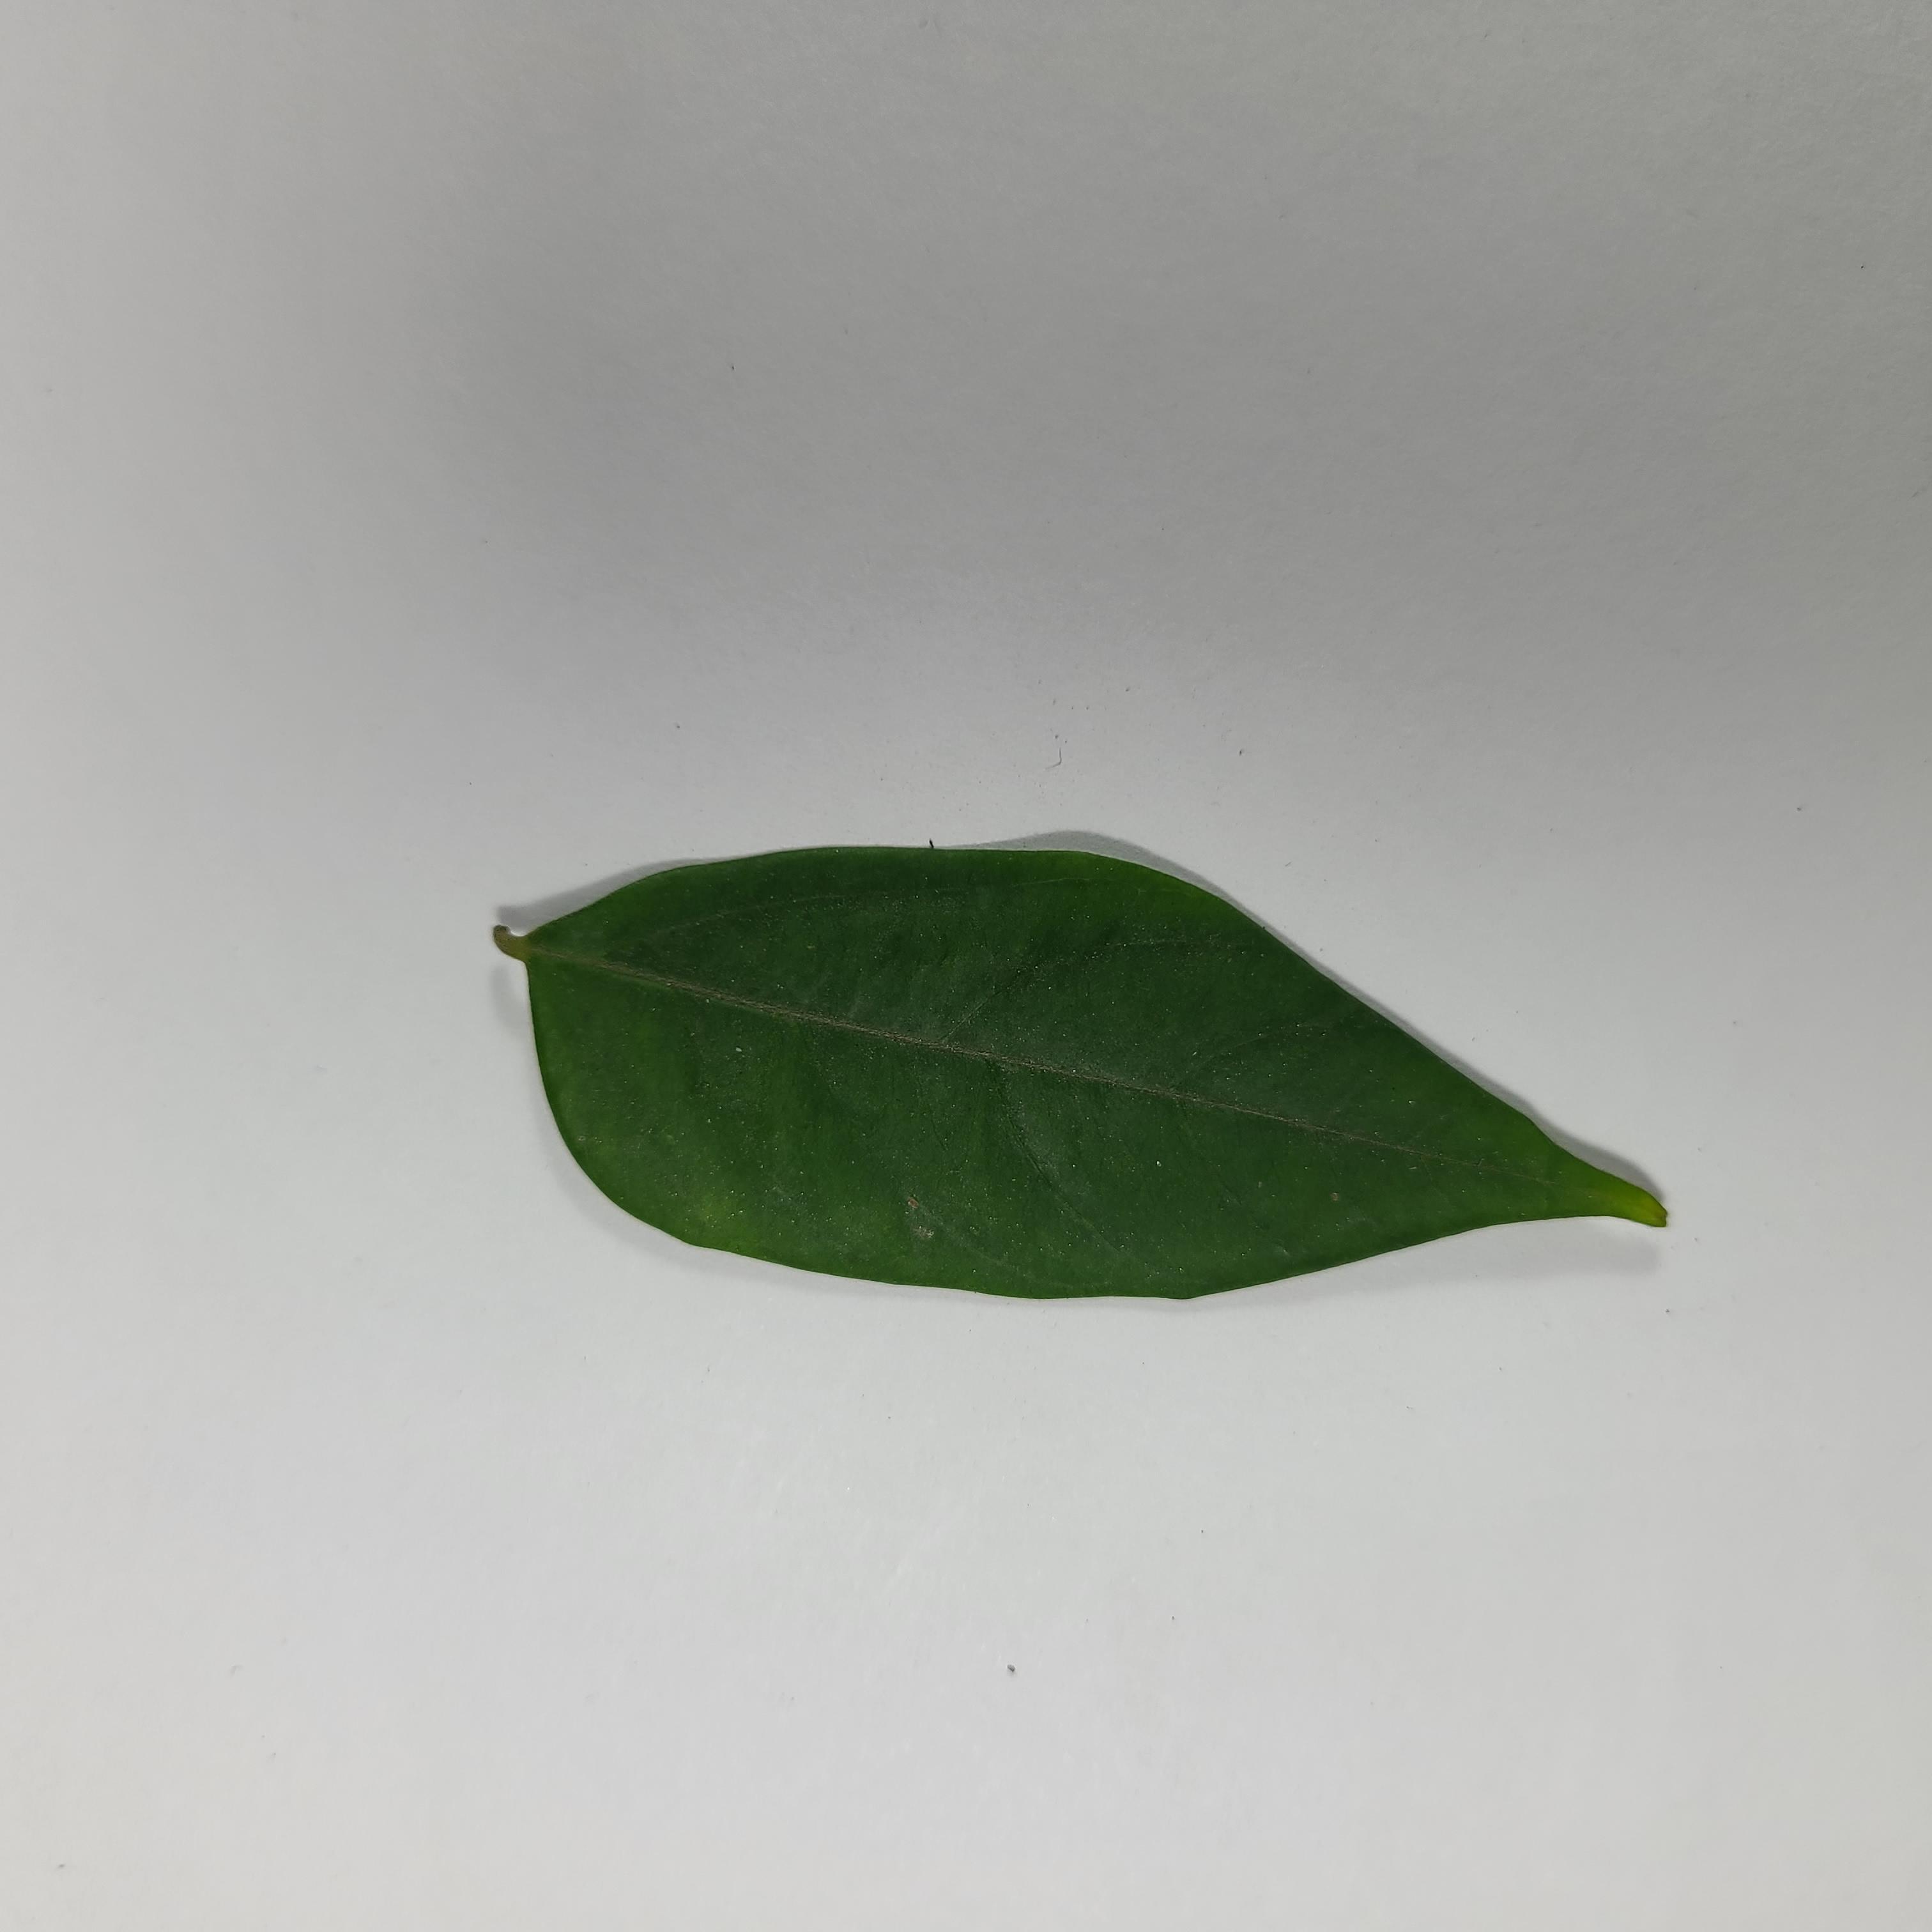
Label: Healthy Leaves